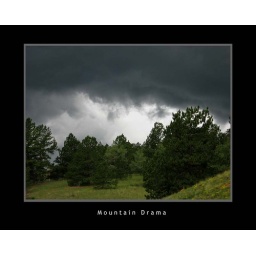
You will bring them in and plant them In the mountain of Your inheritance,...